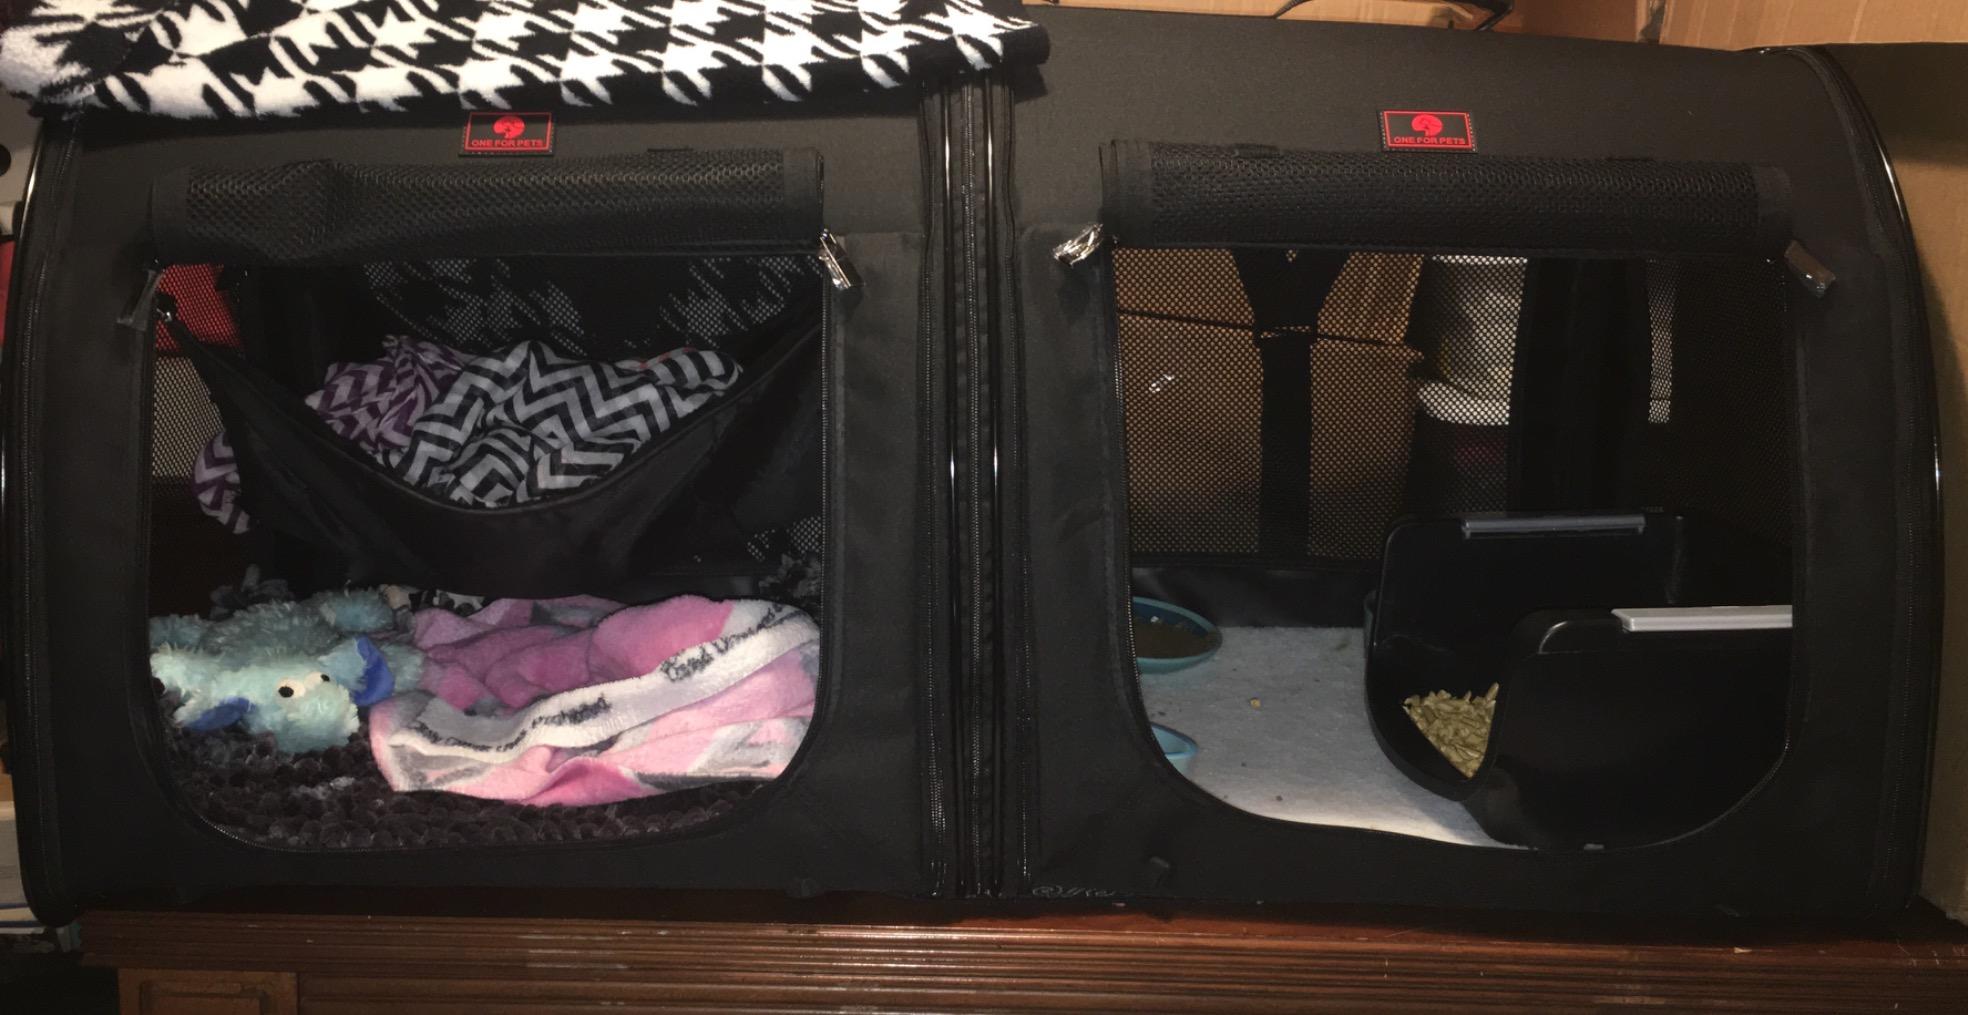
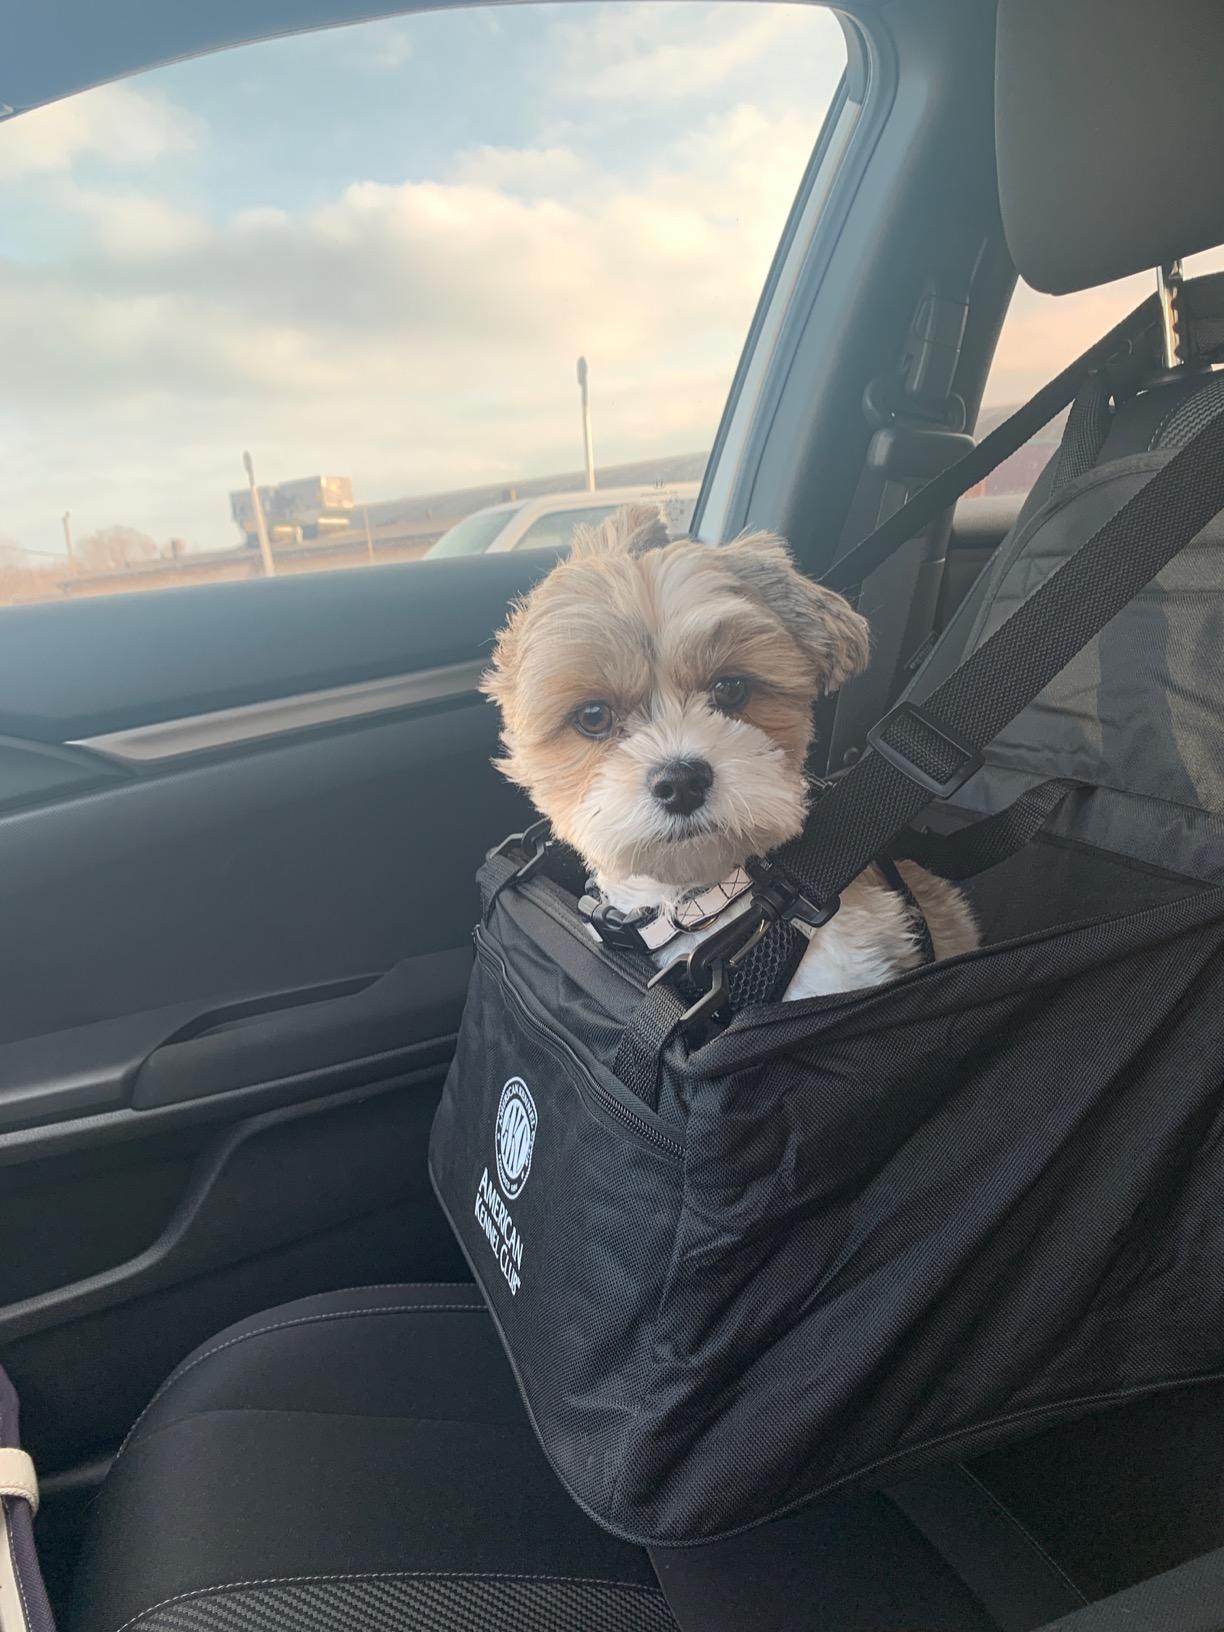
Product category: items_kennel
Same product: no